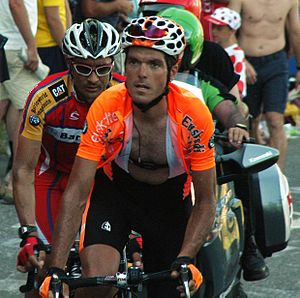
Gorka Verdugo
Gorka Verdugo Markotegui er en tidligere spansk professionel cykelrytter.